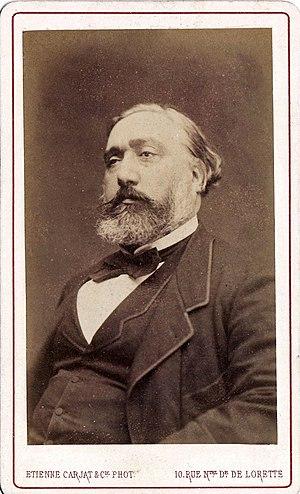
Le Parti radical est un parti politique français, fondé en 1901 et mis en sommeil en 2017. Officiellement intitulé Parti républicain, radical et radical-socialiste, il est également appelé Parti radical valoisien à la suite de la scission de 1972, et abrégé en RAD, PRV, voire, selon une abréviation populaire, rad-soc. D'abord classé à l'extrême gauche de l'échiquier politique, il évolue progressivement vers le centre gauche, avant de se positionner au centre droit après le départ de son aile gauche en 1972.
Le gouvernement Léon Gambetta désigne les 73 jours, du 14 novembre 1881 au 26 janvier 1882, pendant lesquels Léon Gambetta accéda à la Présidence du Conseil de la Troisième République en France.